Frederick Doidge

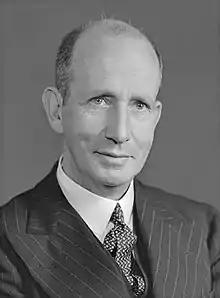
Doidge circa 1940.

Sir Frederick Widdowson Doidge (26 February 1884 – 26 May 1954) was a journalist in New Zealand and England, then a National Party member in the New Zealand House of Representatives.